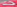
Number: 7